Revenge of Itzik Finkelstein

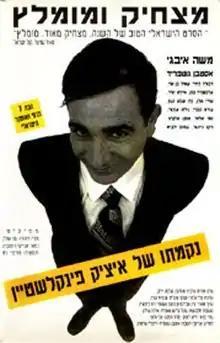
Film poster

Revenge of Itzik Finkelstein (translit. Nikmato Shel Itzik Finkelstein) is a 1993 Israeli fantasy comedy film directed by Enrique Rottenberg. It stars Moshe Ivgy, Estevan Gotfreed, Dvora Halter-Keidar and Shmil Ben Ari. Critically acclaimed, it won the Ophir Award for Best Film. The film was selected as the Israeli entry for the Best Foreign Language Film at the 66th Academy Awards, but was not accepted as a nominee.